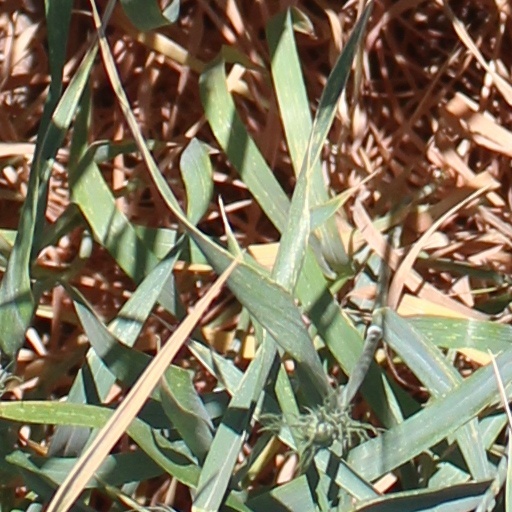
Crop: wheat